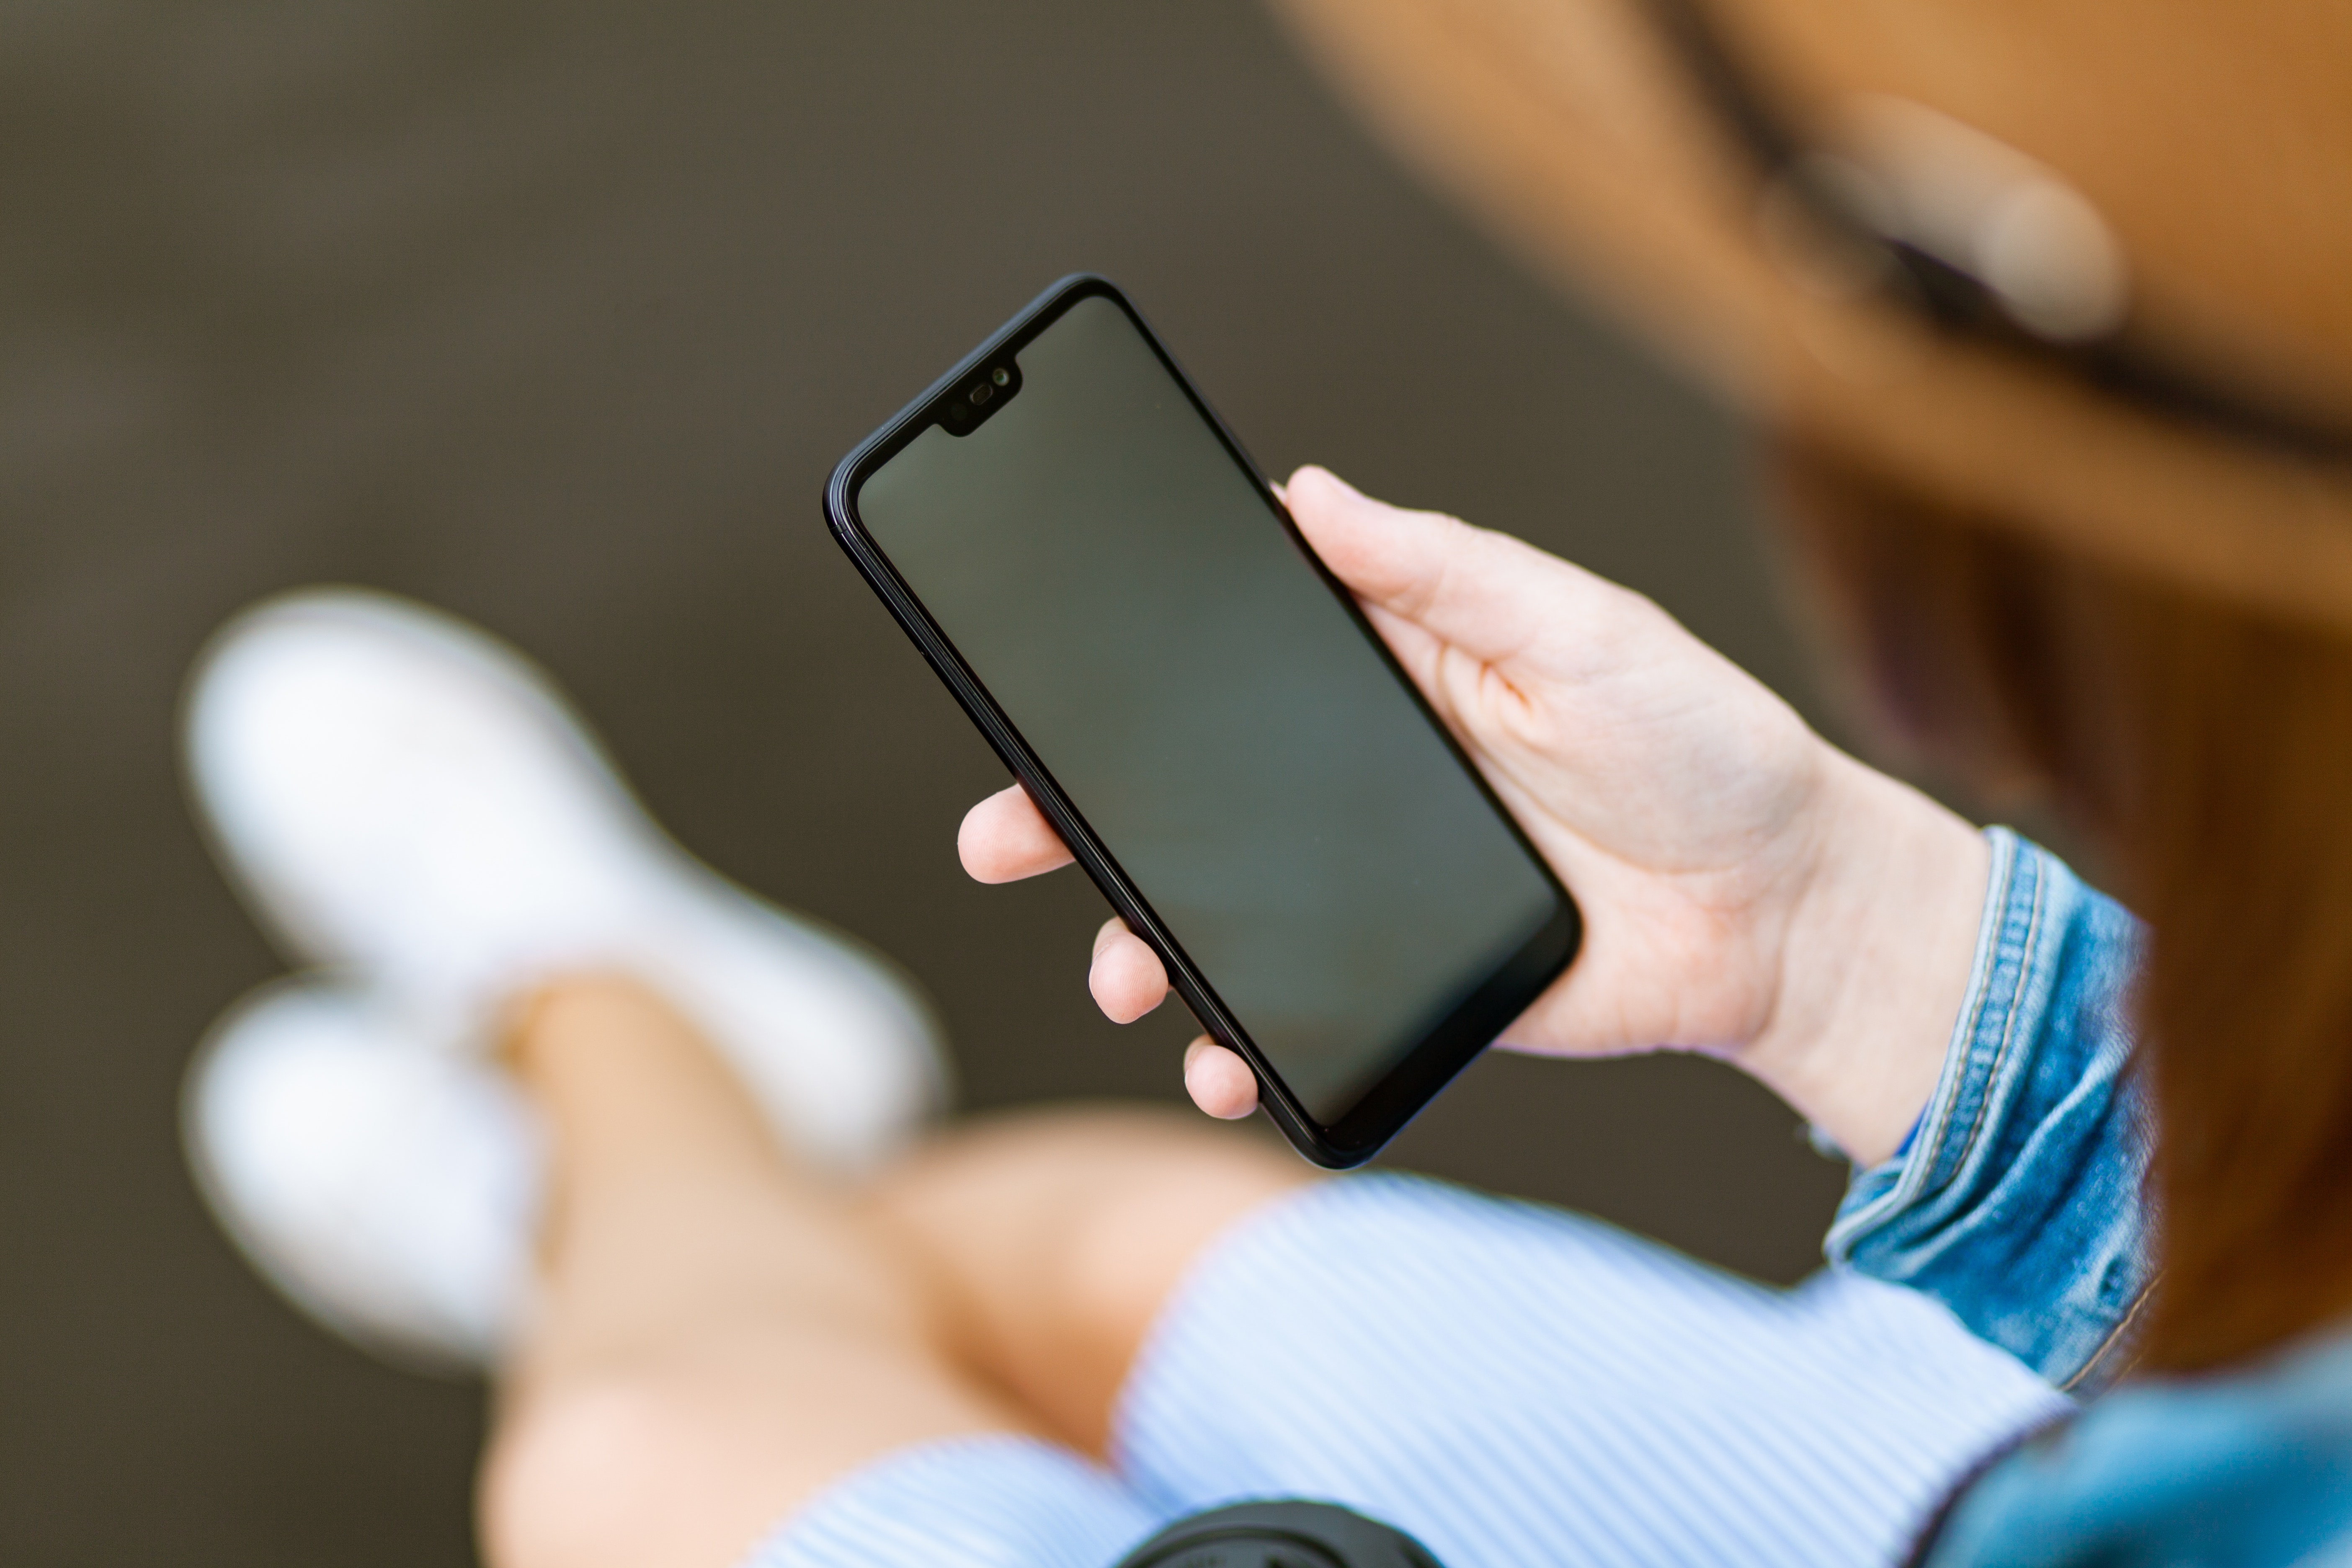
gadget, smartphone, mobile phone, electronic device, communication device, technology, portable communications device, hand, iphone, finger, gesture, telephone